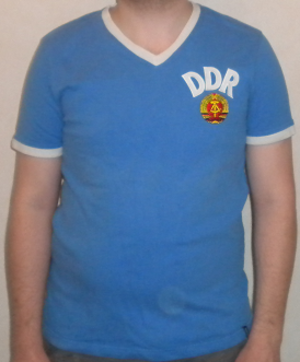
Maillot de l'équipe d'Allemagne de l'est de football lors de la Coupe du Monde de football de 1974.
L'Équipe d'Allemagne de l'Est de football participe pour la première et unique fois à une phase finale de la Coupe du monde de football, celle de 1974, en Allemagne de l'Ouest. Cette coupe du monde restera le fait d'armes de la sélection est-allemande, atteignant le second tour de la coupe du monde de football de 1974.